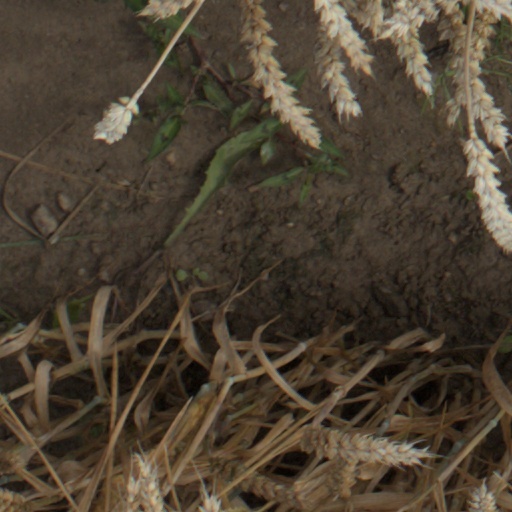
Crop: wheat